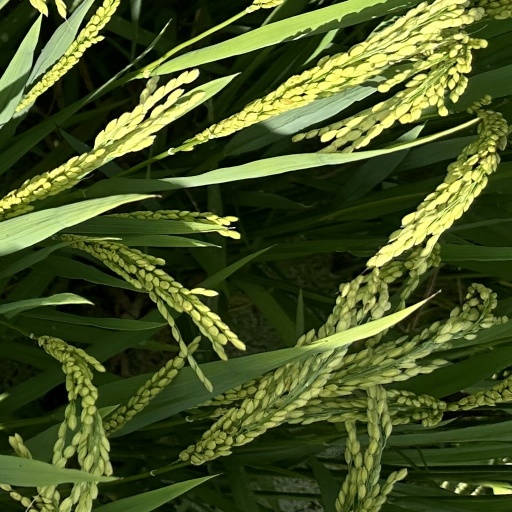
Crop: rice